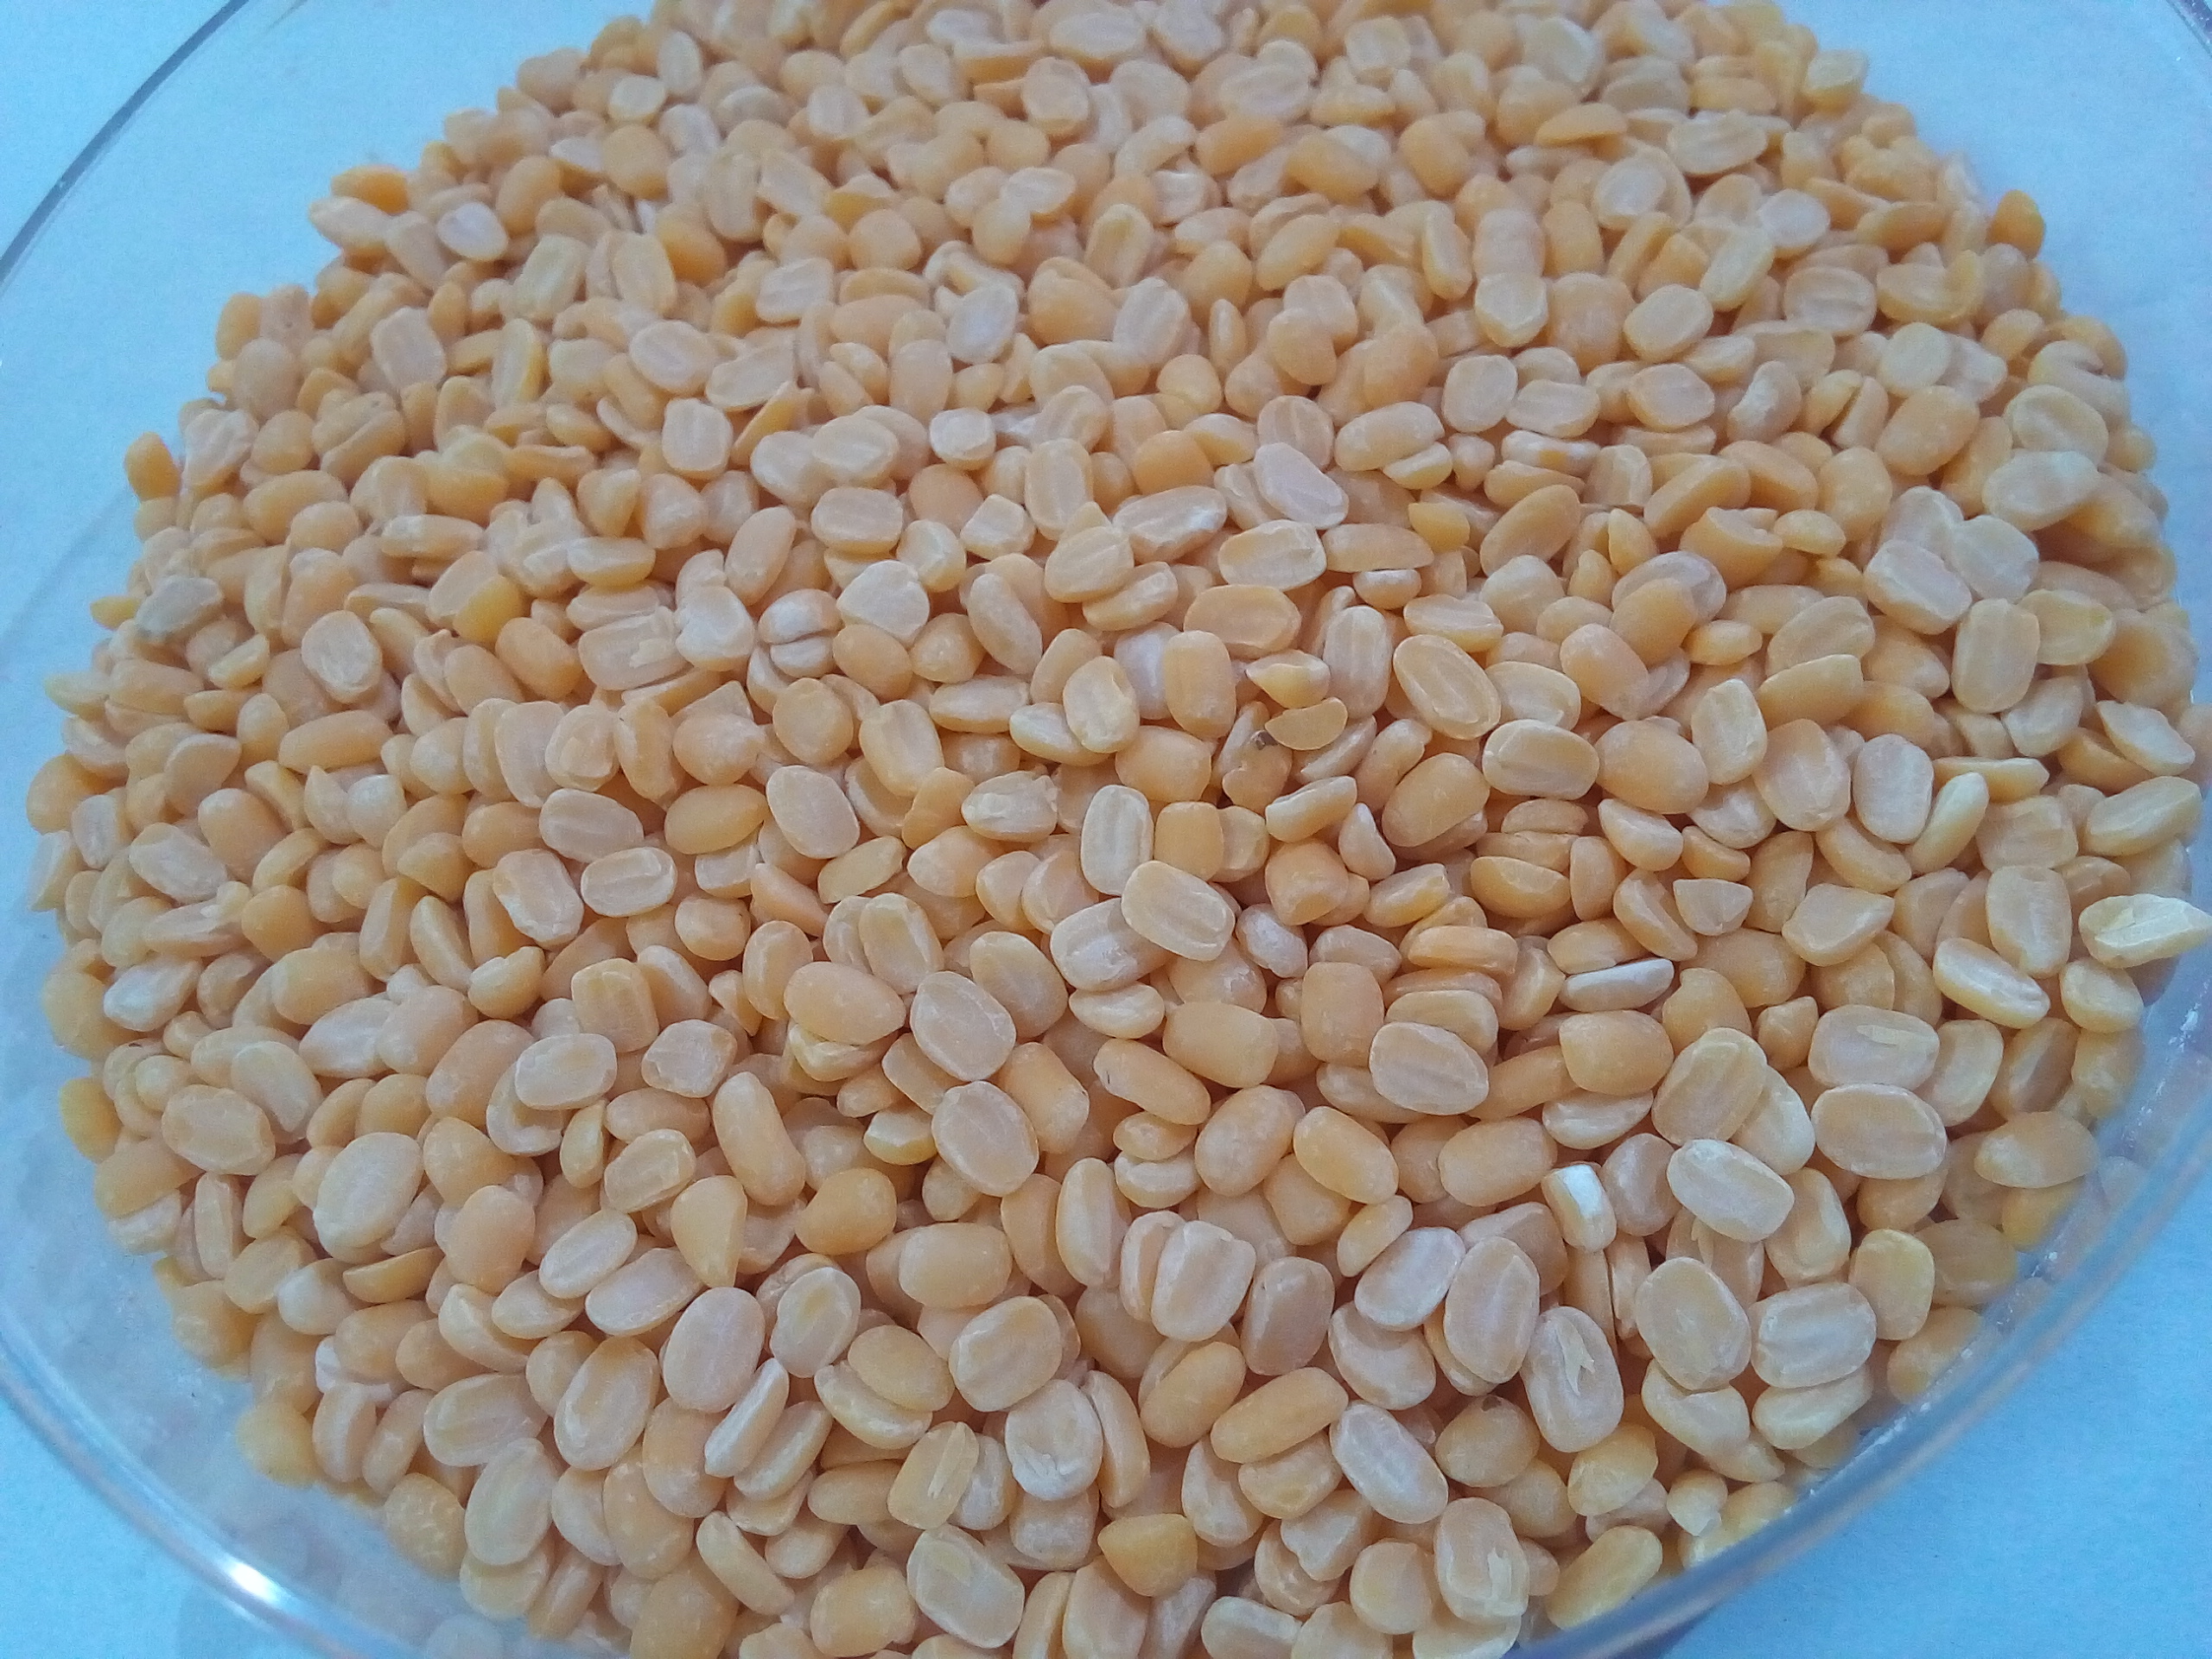
Rice seed variety: Unknown